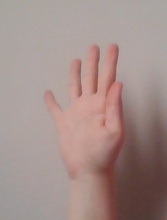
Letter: sheen